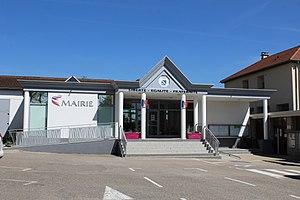
Mairie de Bourg-Saint-Christophe.